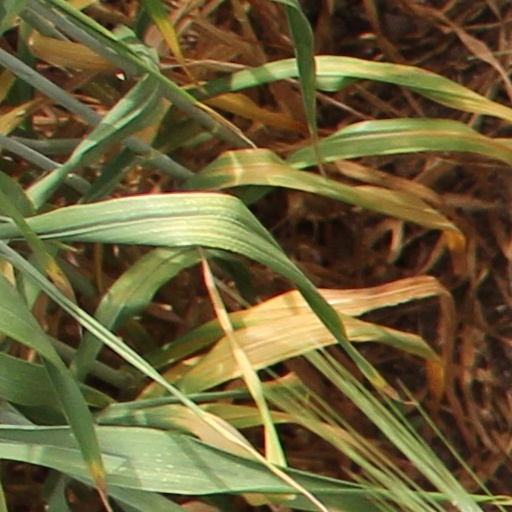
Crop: wheat